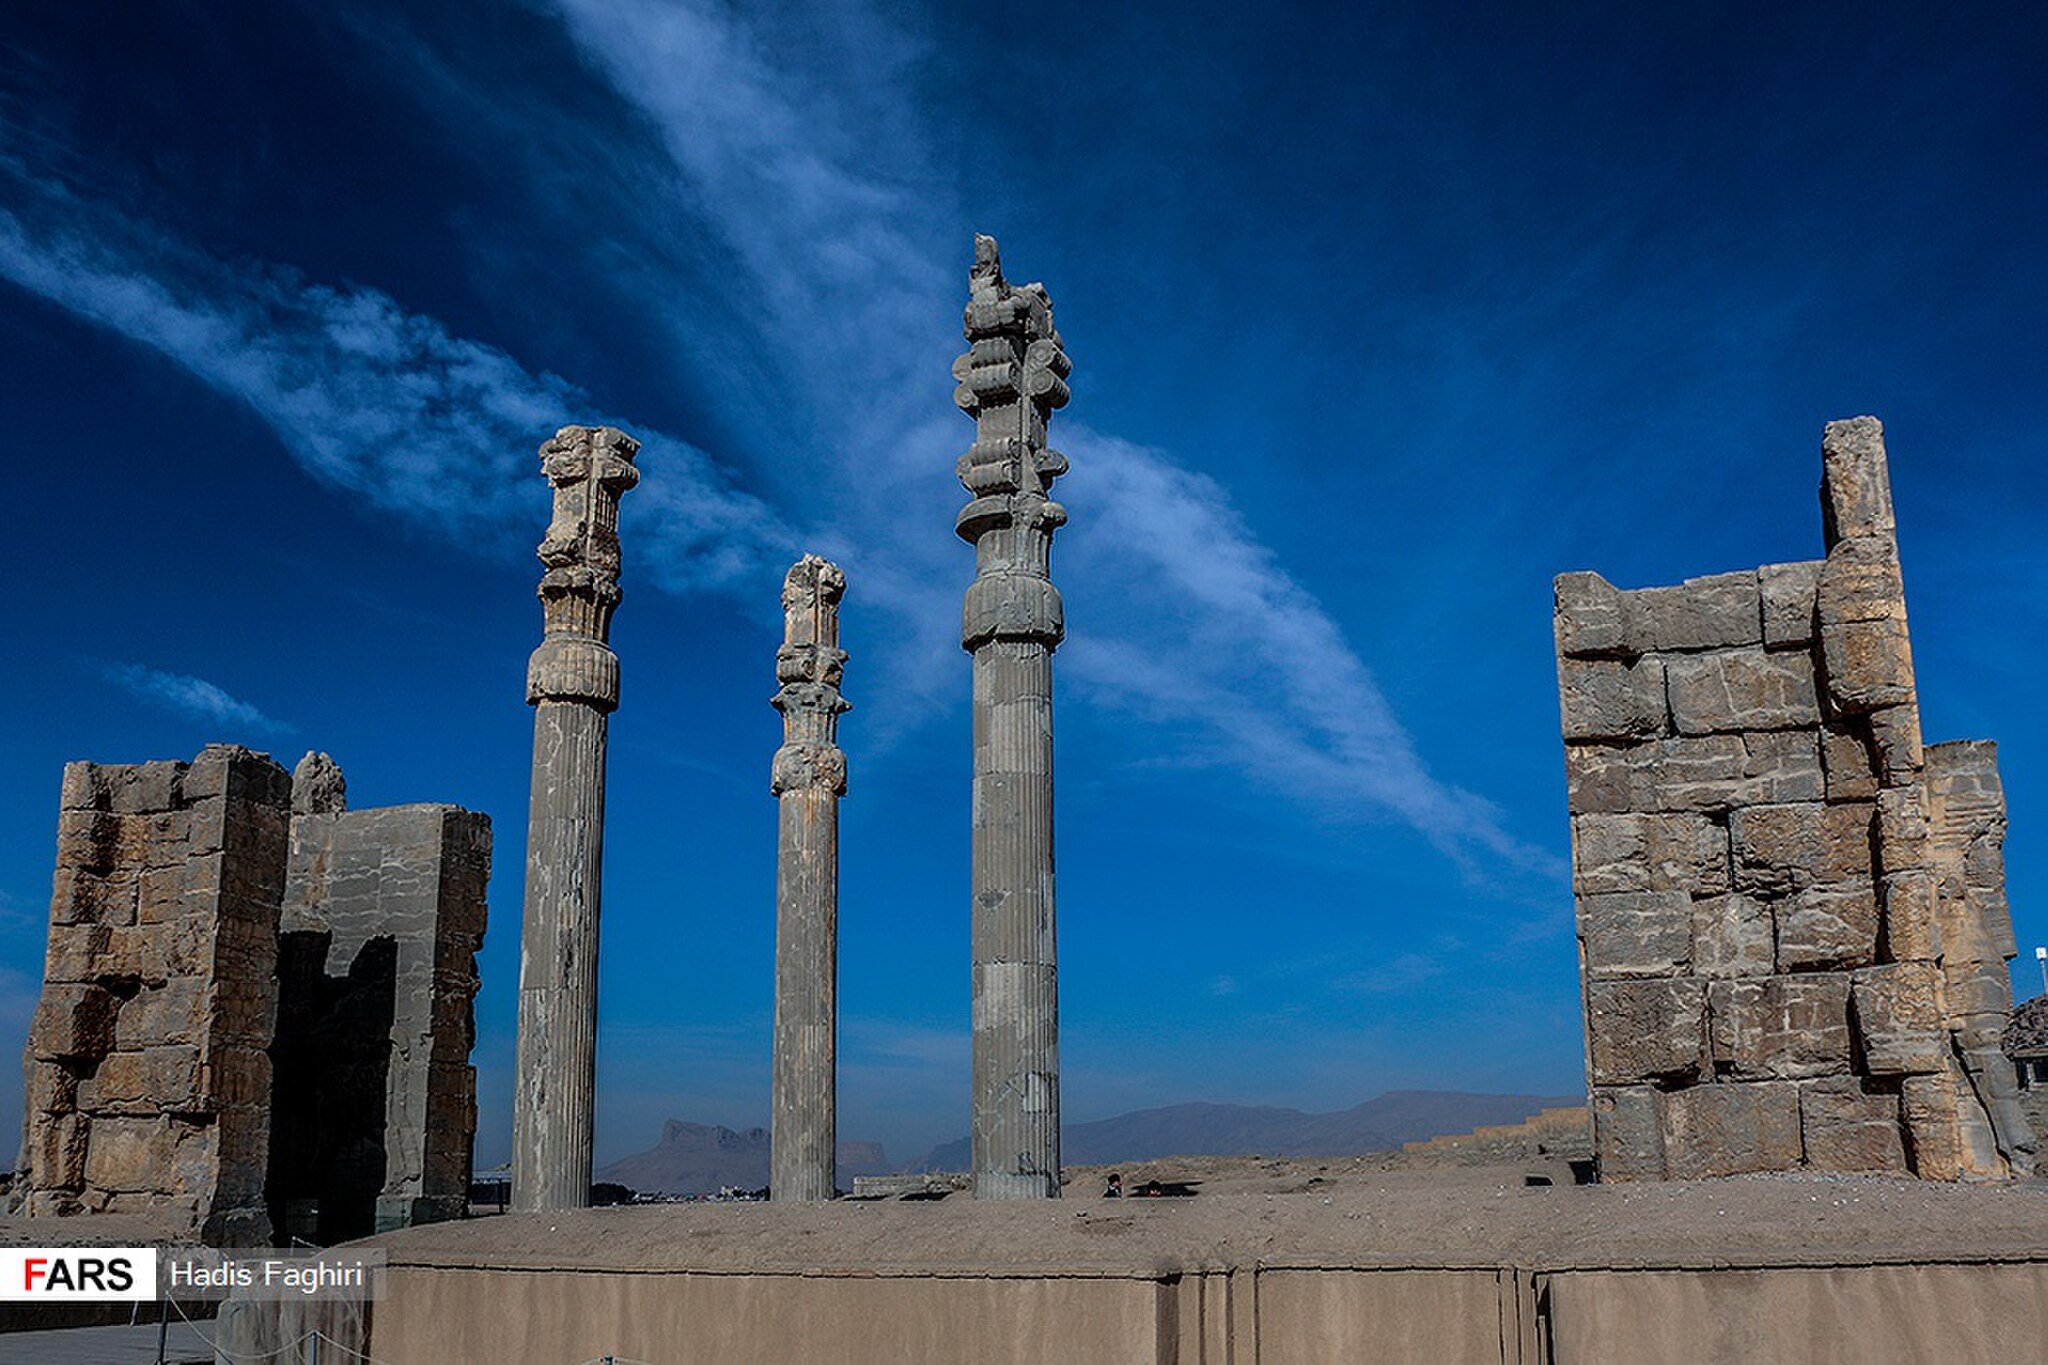
Title: Persepolis 20190310 23
Description: تخت جمشید
Date: 2019-03-10
Categories: Gate of All Nations, Files from external sources with reviewed licenses, Photographs from farsnews.ir, Photos by Hadis Faghiri for Fars News Agency